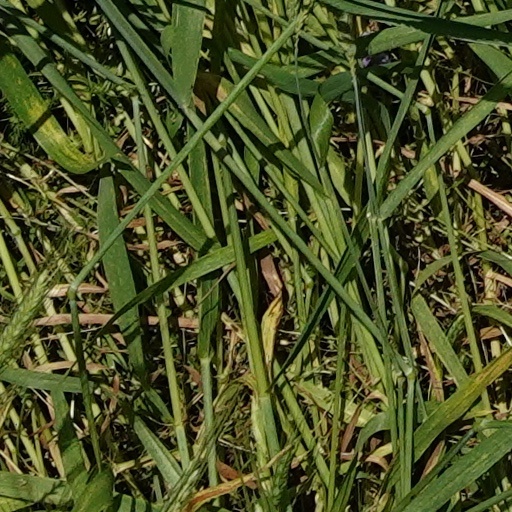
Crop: wheat